Seventh-day Adventist Church

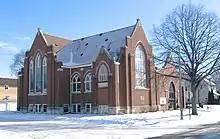
South St. Paul Hispanic Seventh-day Adventist Church in South St. Paul, Minnesota

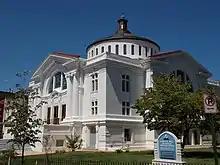
Capitol Hill Seventh-day Adventist Church in Washington, D.C.

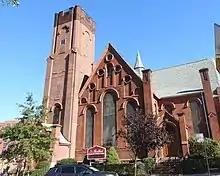
Bethel Seventh-day Adventist Church in New York City

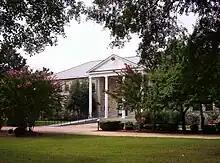
Moran Hall at Oakwood University

The Seventh-day Adventist church is governed by a form of representation which resembles the presbyterian system of church organization. Four levels of organization exist within the world church.